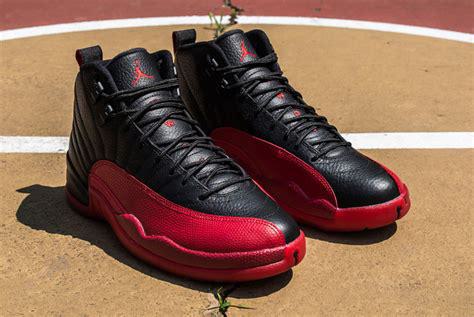
Brand: Jordan
Model: 12 Retro